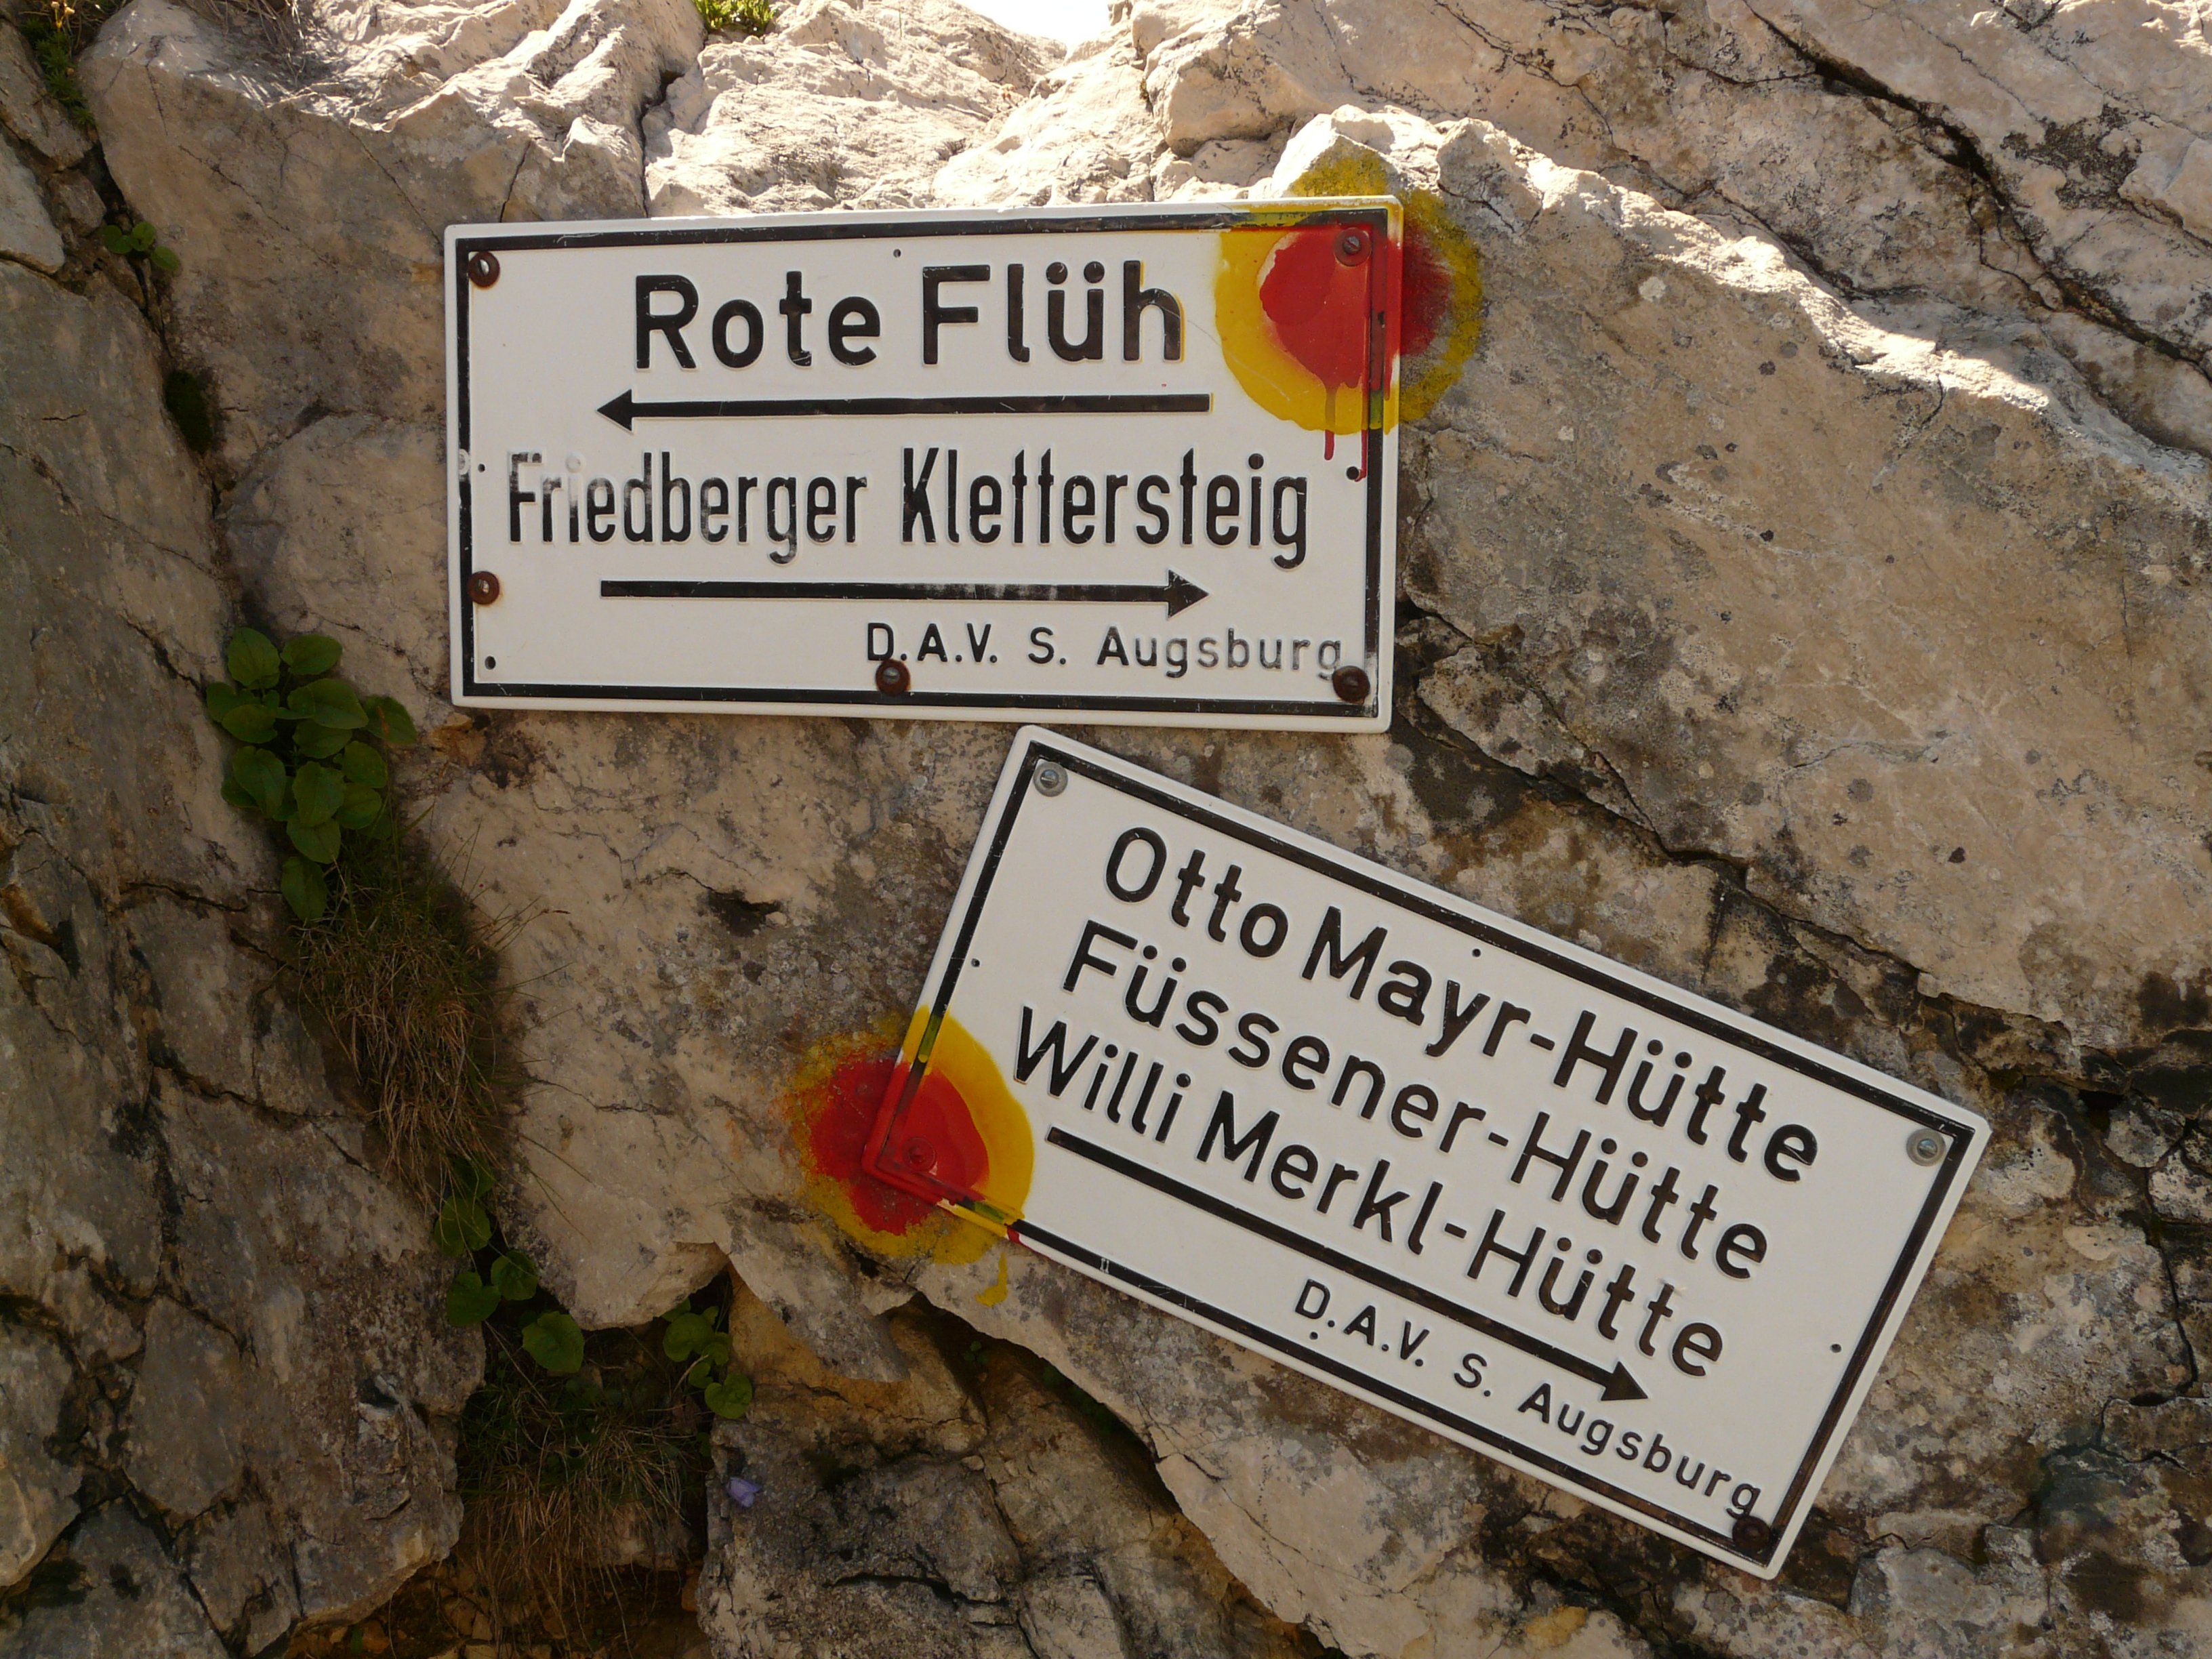
trail, sign, soil, climbing, street sign, signage, geology, shield, signpost, mark, directory, red fl h, geological phenomenon, friedberger climbing